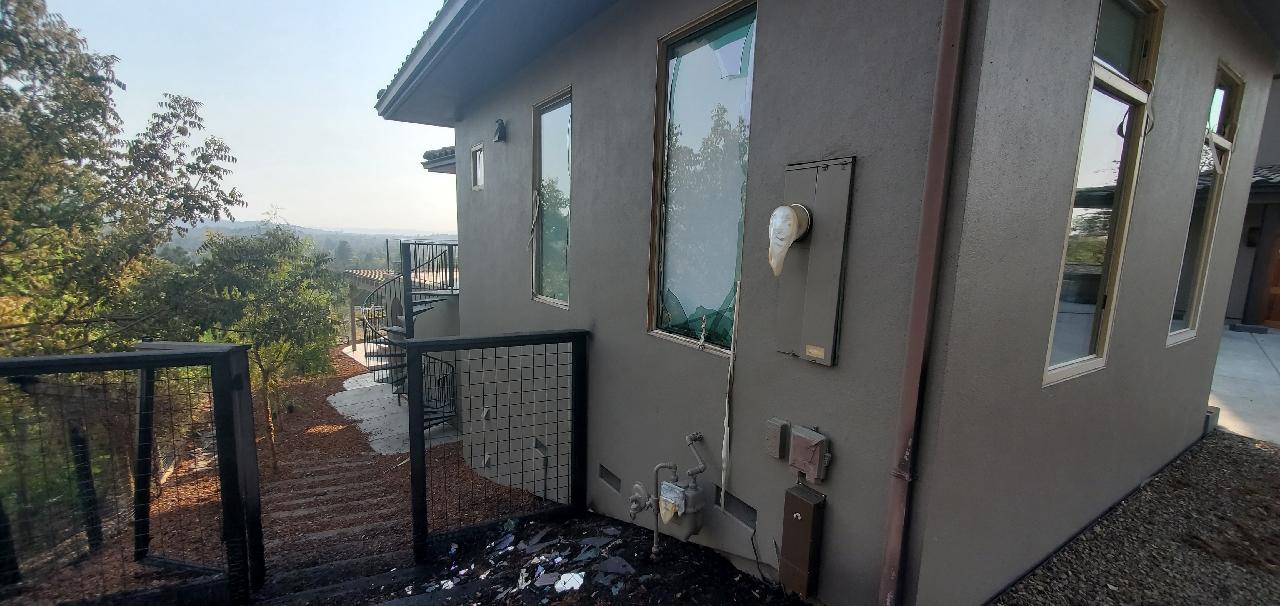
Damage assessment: affected